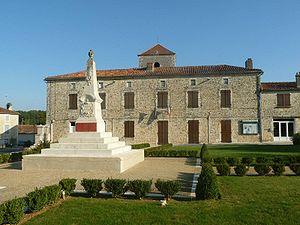
mairie et monument aux morts de Taponnat-Fleurignac (16), France
Taponnat-Fleurignac est une commune du Sud-Ouest de la France, située dans le département de la Charente.